Solo: A Star Wars Story

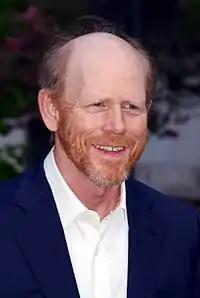
Ron Howard took over directing duties midway through production, reshooting 70% of the film.

A first attempt at an appearance of Han Solo as a child was present during the pre-production of "" in 2002, showing an early draft of a young Solo that takes part in the battle on Kashyyyk.